Administrative divisions of Nicosia

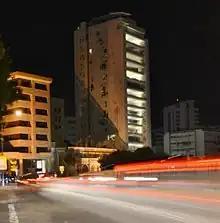
Stasinou Avenue within Nicosia Central Business District by night.

The western suburbs are encompassed in the municipalities of Ayios Dometios and Engomi, both established in 1986. The municipality of Ayios Dometios is divided into the parishes of St. George and St. Paul.